Baba Raghav Das

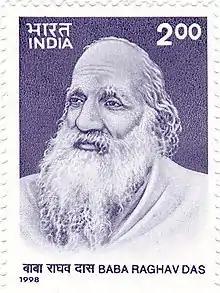
Postage Stamp issued in honour of social works done by Baba Raghav Das on his birth anniversary in 1998

Baba Raghav Das (12 December 1896 – 15 January 1958), popularly known as the Gandhi of Poorvanchal"," was an Indian guru, freedom fighter, reformer, philosopher, member of parliament, and an activist. He is best known for his social contributions. The government of India released a postage stamp in his honour in 1998.